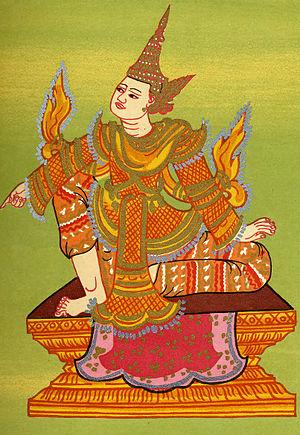
Alaungsithu; 13 décembre 1089 - 1167 fut le quatrième roi de Pagan, en Birmanie. Il descendait du fondateur du royaume, Anawrahta, par ses deux grands-pères : Son grand-père paternel était Sawlu, deuxième roi de Pagan, et son grand-père maternel Kyanzittha, troisième roi de Pagan.